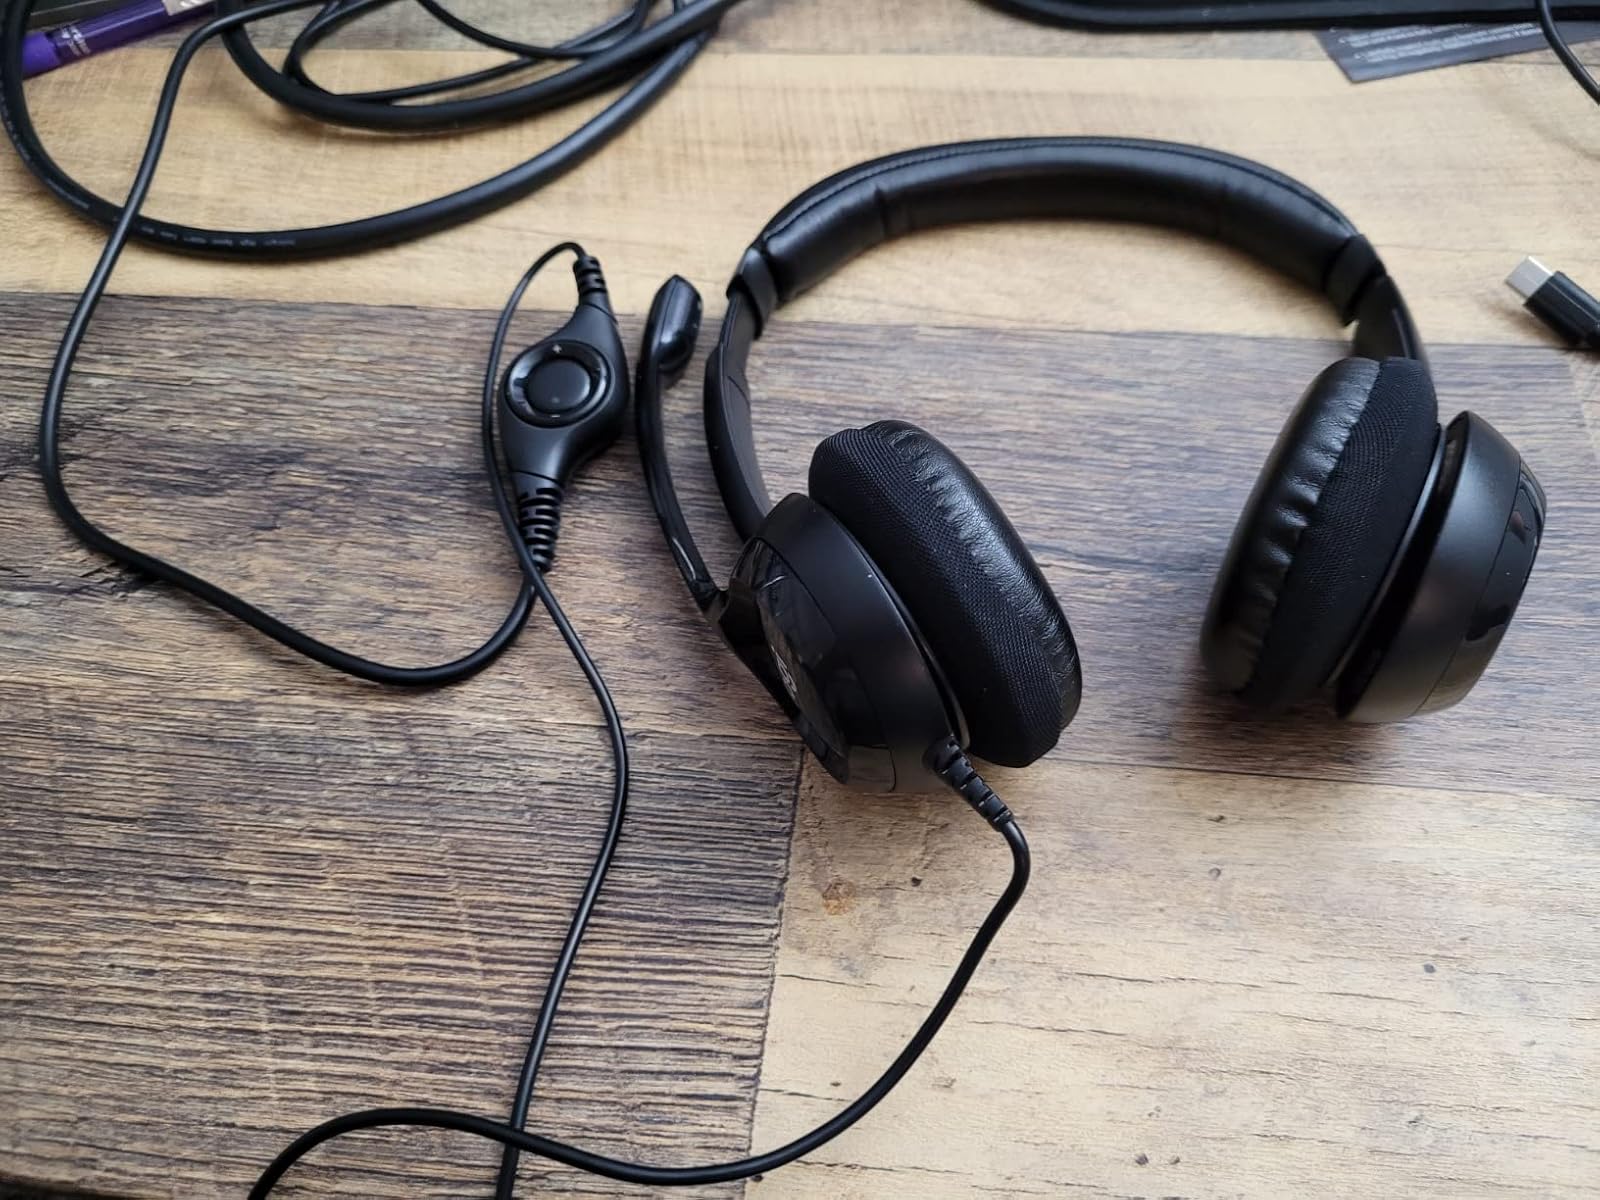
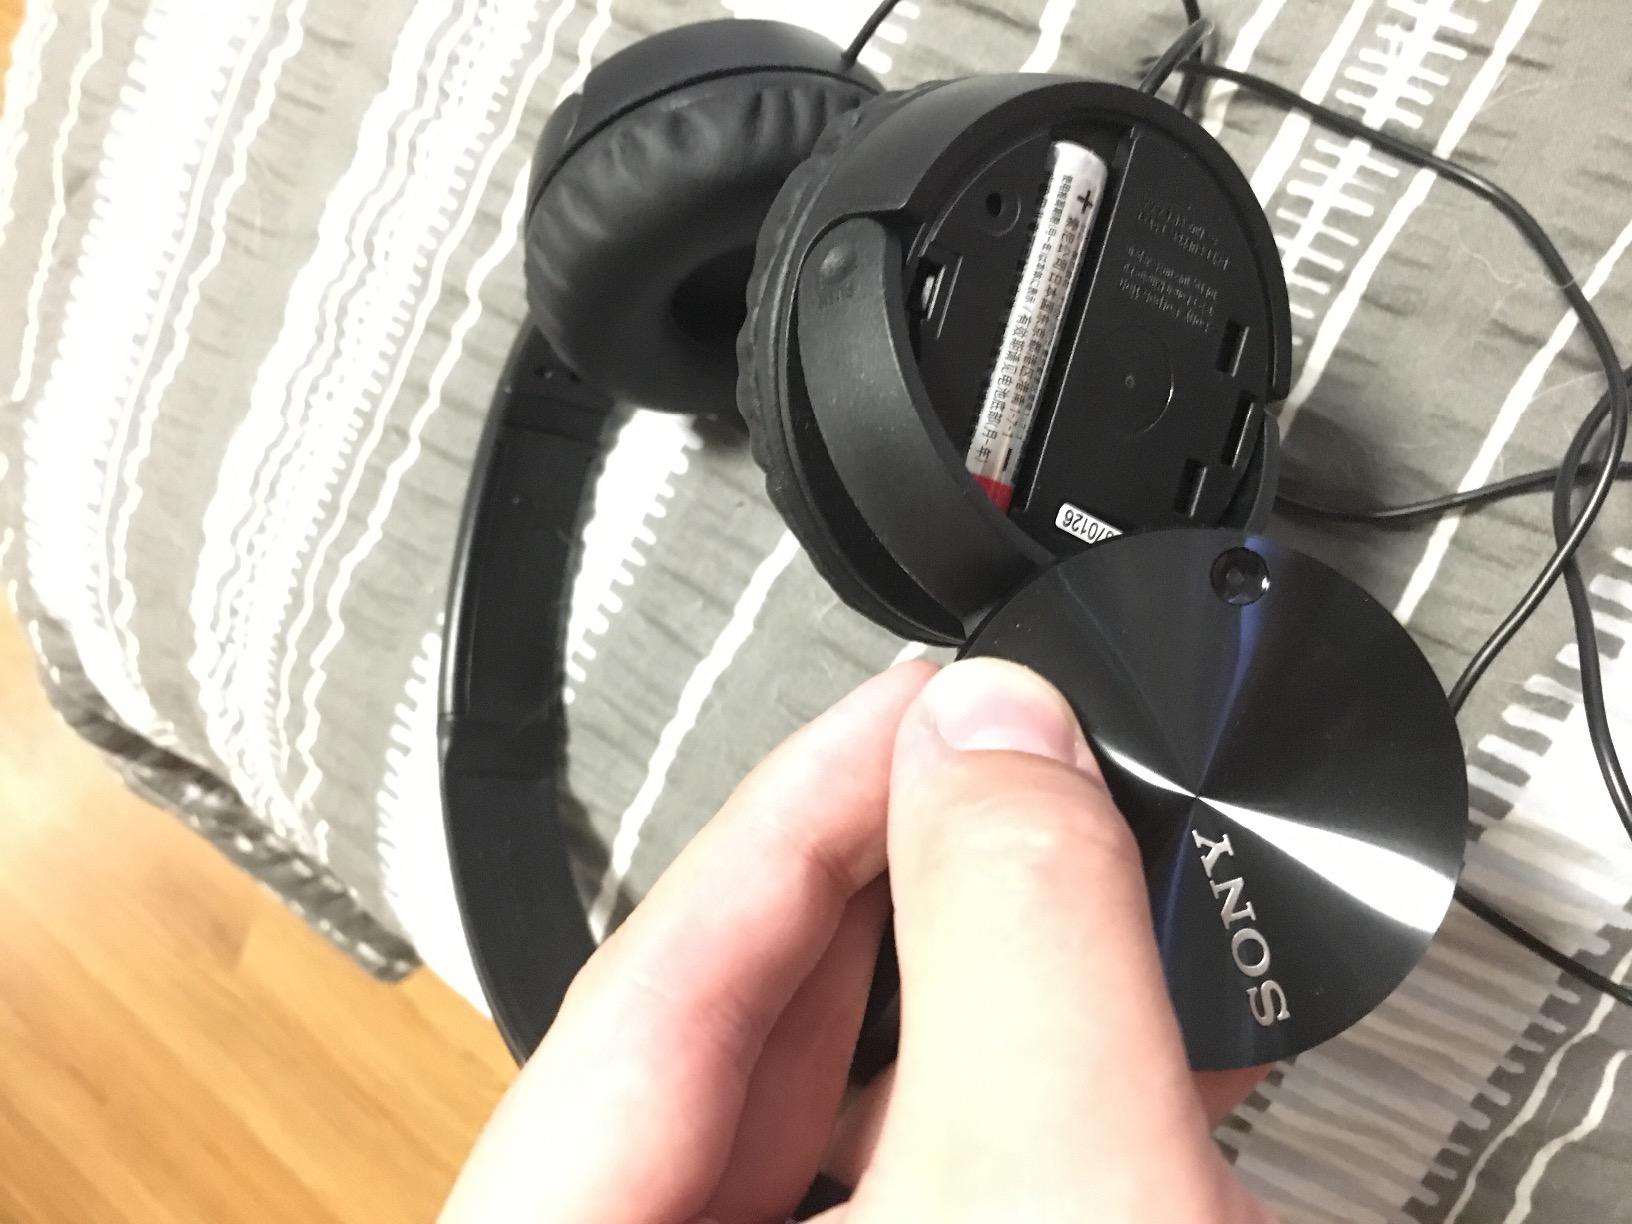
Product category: headphones
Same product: no